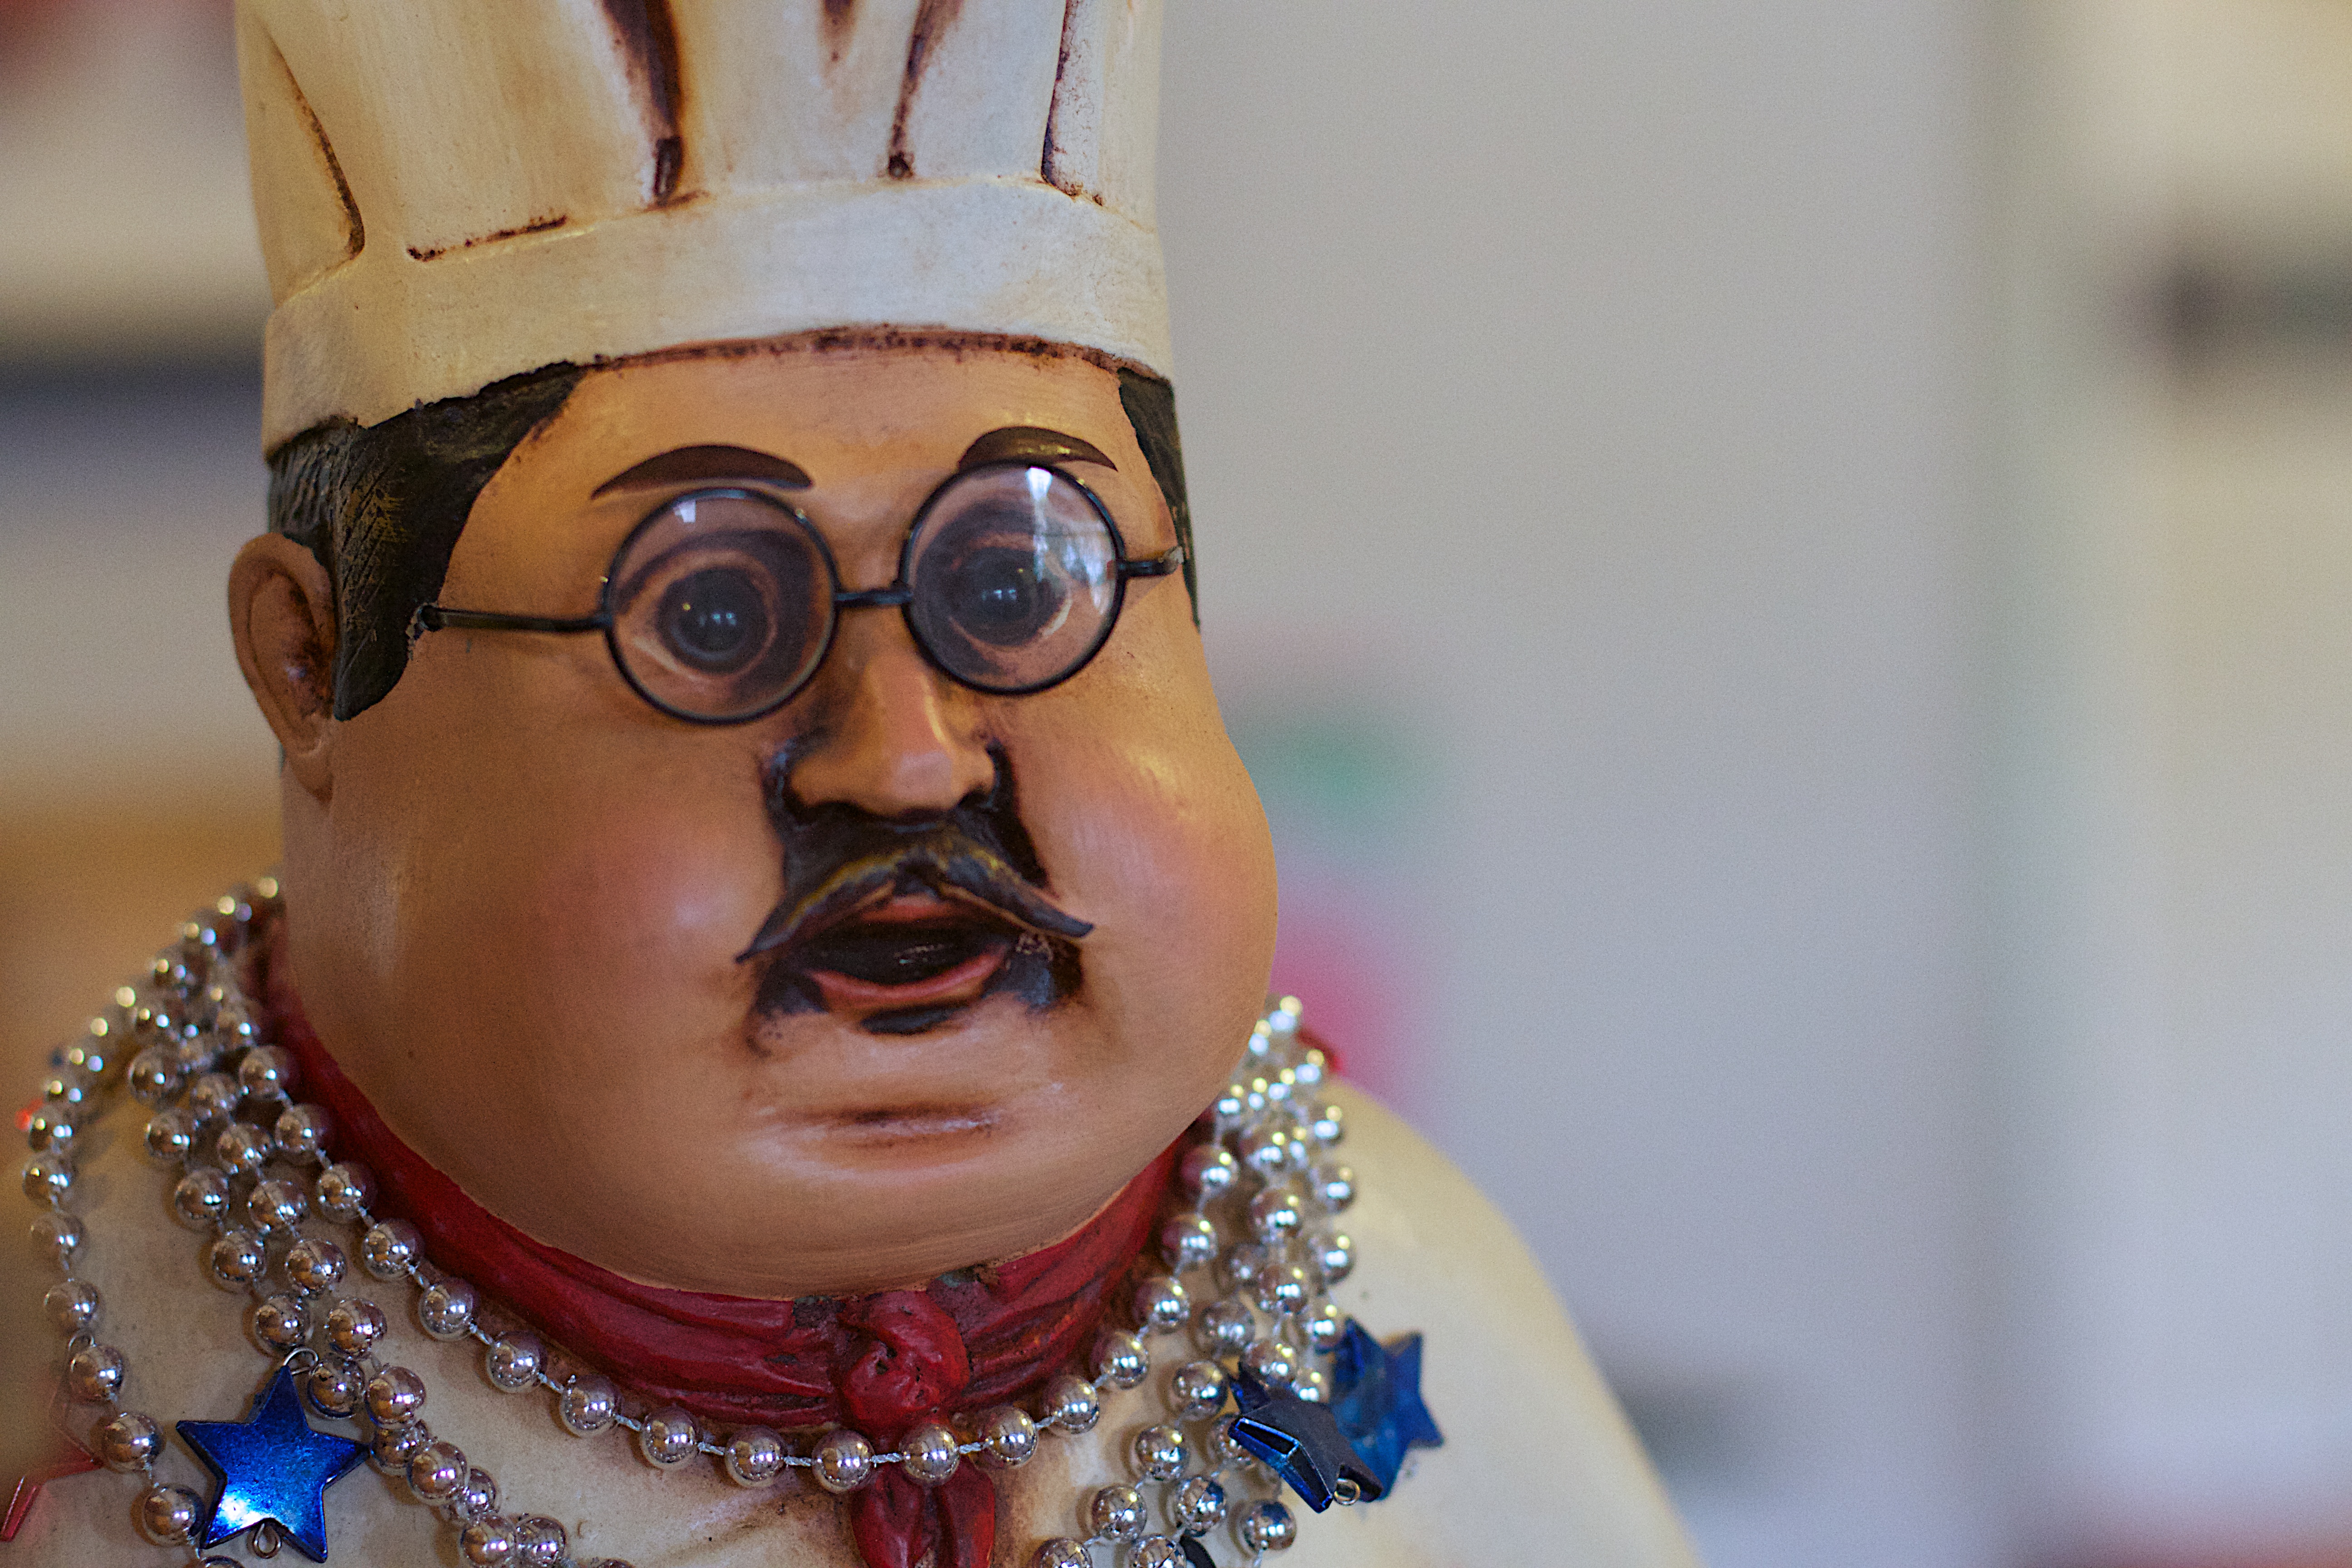
people, color, close up, temple, head, photograph, tradition, randallhouse